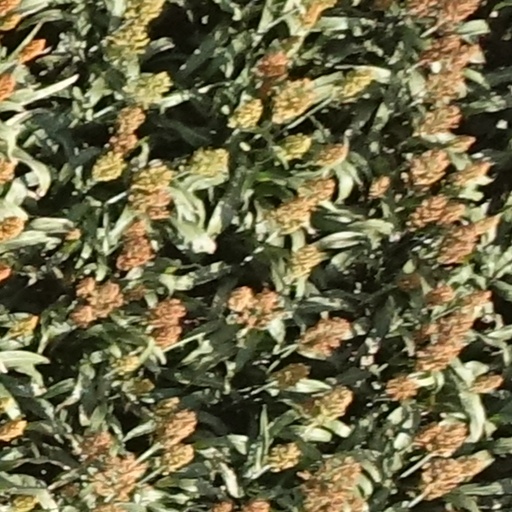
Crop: sorghum